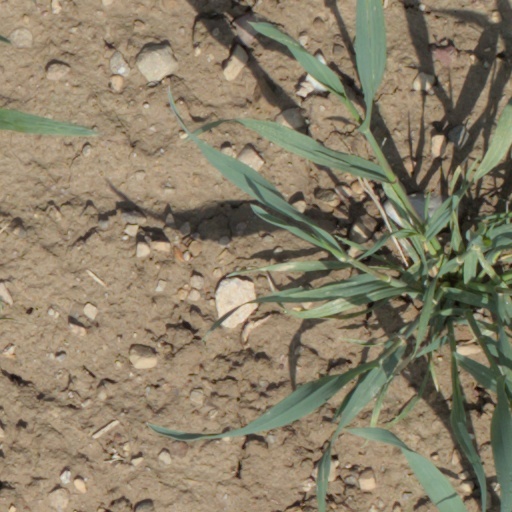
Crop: wheat